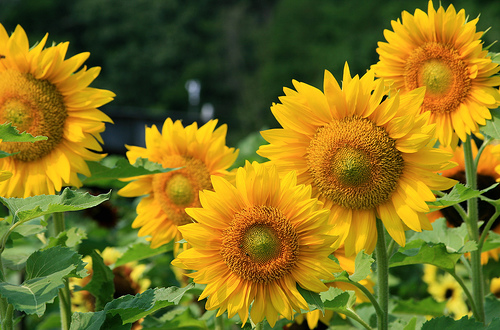
Flower: sunflower